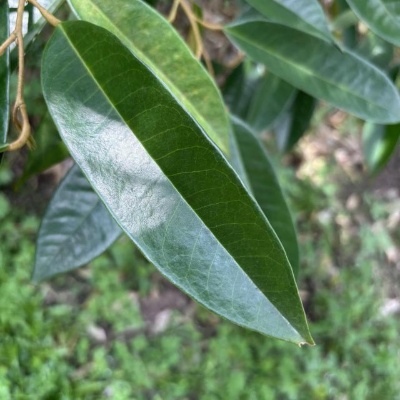
Label: Leaf_Healthy